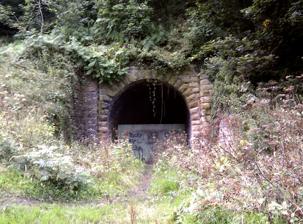
Building: Sandsend Tunnel
Country: United Kingdom
Year built: 1883
Sandsend Tunnel, south entrance Sandsend Tunnel is a tunnel on the former Whitby, Redcar and Middlesbrough Union Railway that was opened in 1883 and closed in 1958. The rail line that ran through it was originally intended to travel along the top of the cliffs, however some of the cliff fell into the sea whilst construction was suspended so the NER constructed two tunnels, the Sandsend Tunnel and the Kettleness Tunnel . The Sandsend Tunnel is the longer of two tunnels being 1,652 yards (0.94 miles) in length. It is predominantly straight but the north-western 300 yards incorporate a curve to the north. There are a total of five air shafts, two of which have nearby service galleries leading off horizontally to the cliffs which were used to dump spoil while carving out the tunnels, the air shafts were capped in 1958. The southern half of the tunnel is considerably damp with the tunnel being flooded to about 6 inches on the southern 300 yards. The southern portal of the Sandsend Tunnel is bricked up and it can only be accessed via the northern portal of the Kettleness Tunnel by walking through the Kettleness Tunnel and the area between the tunnels which is overgrown with grass and trees. The northern portal of the Sandsend Tunnel partially collapsed in 2008 after years of pressure from the cliff above. References